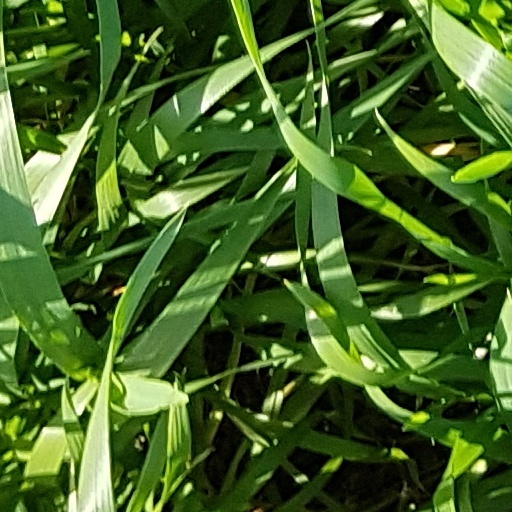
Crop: wheat